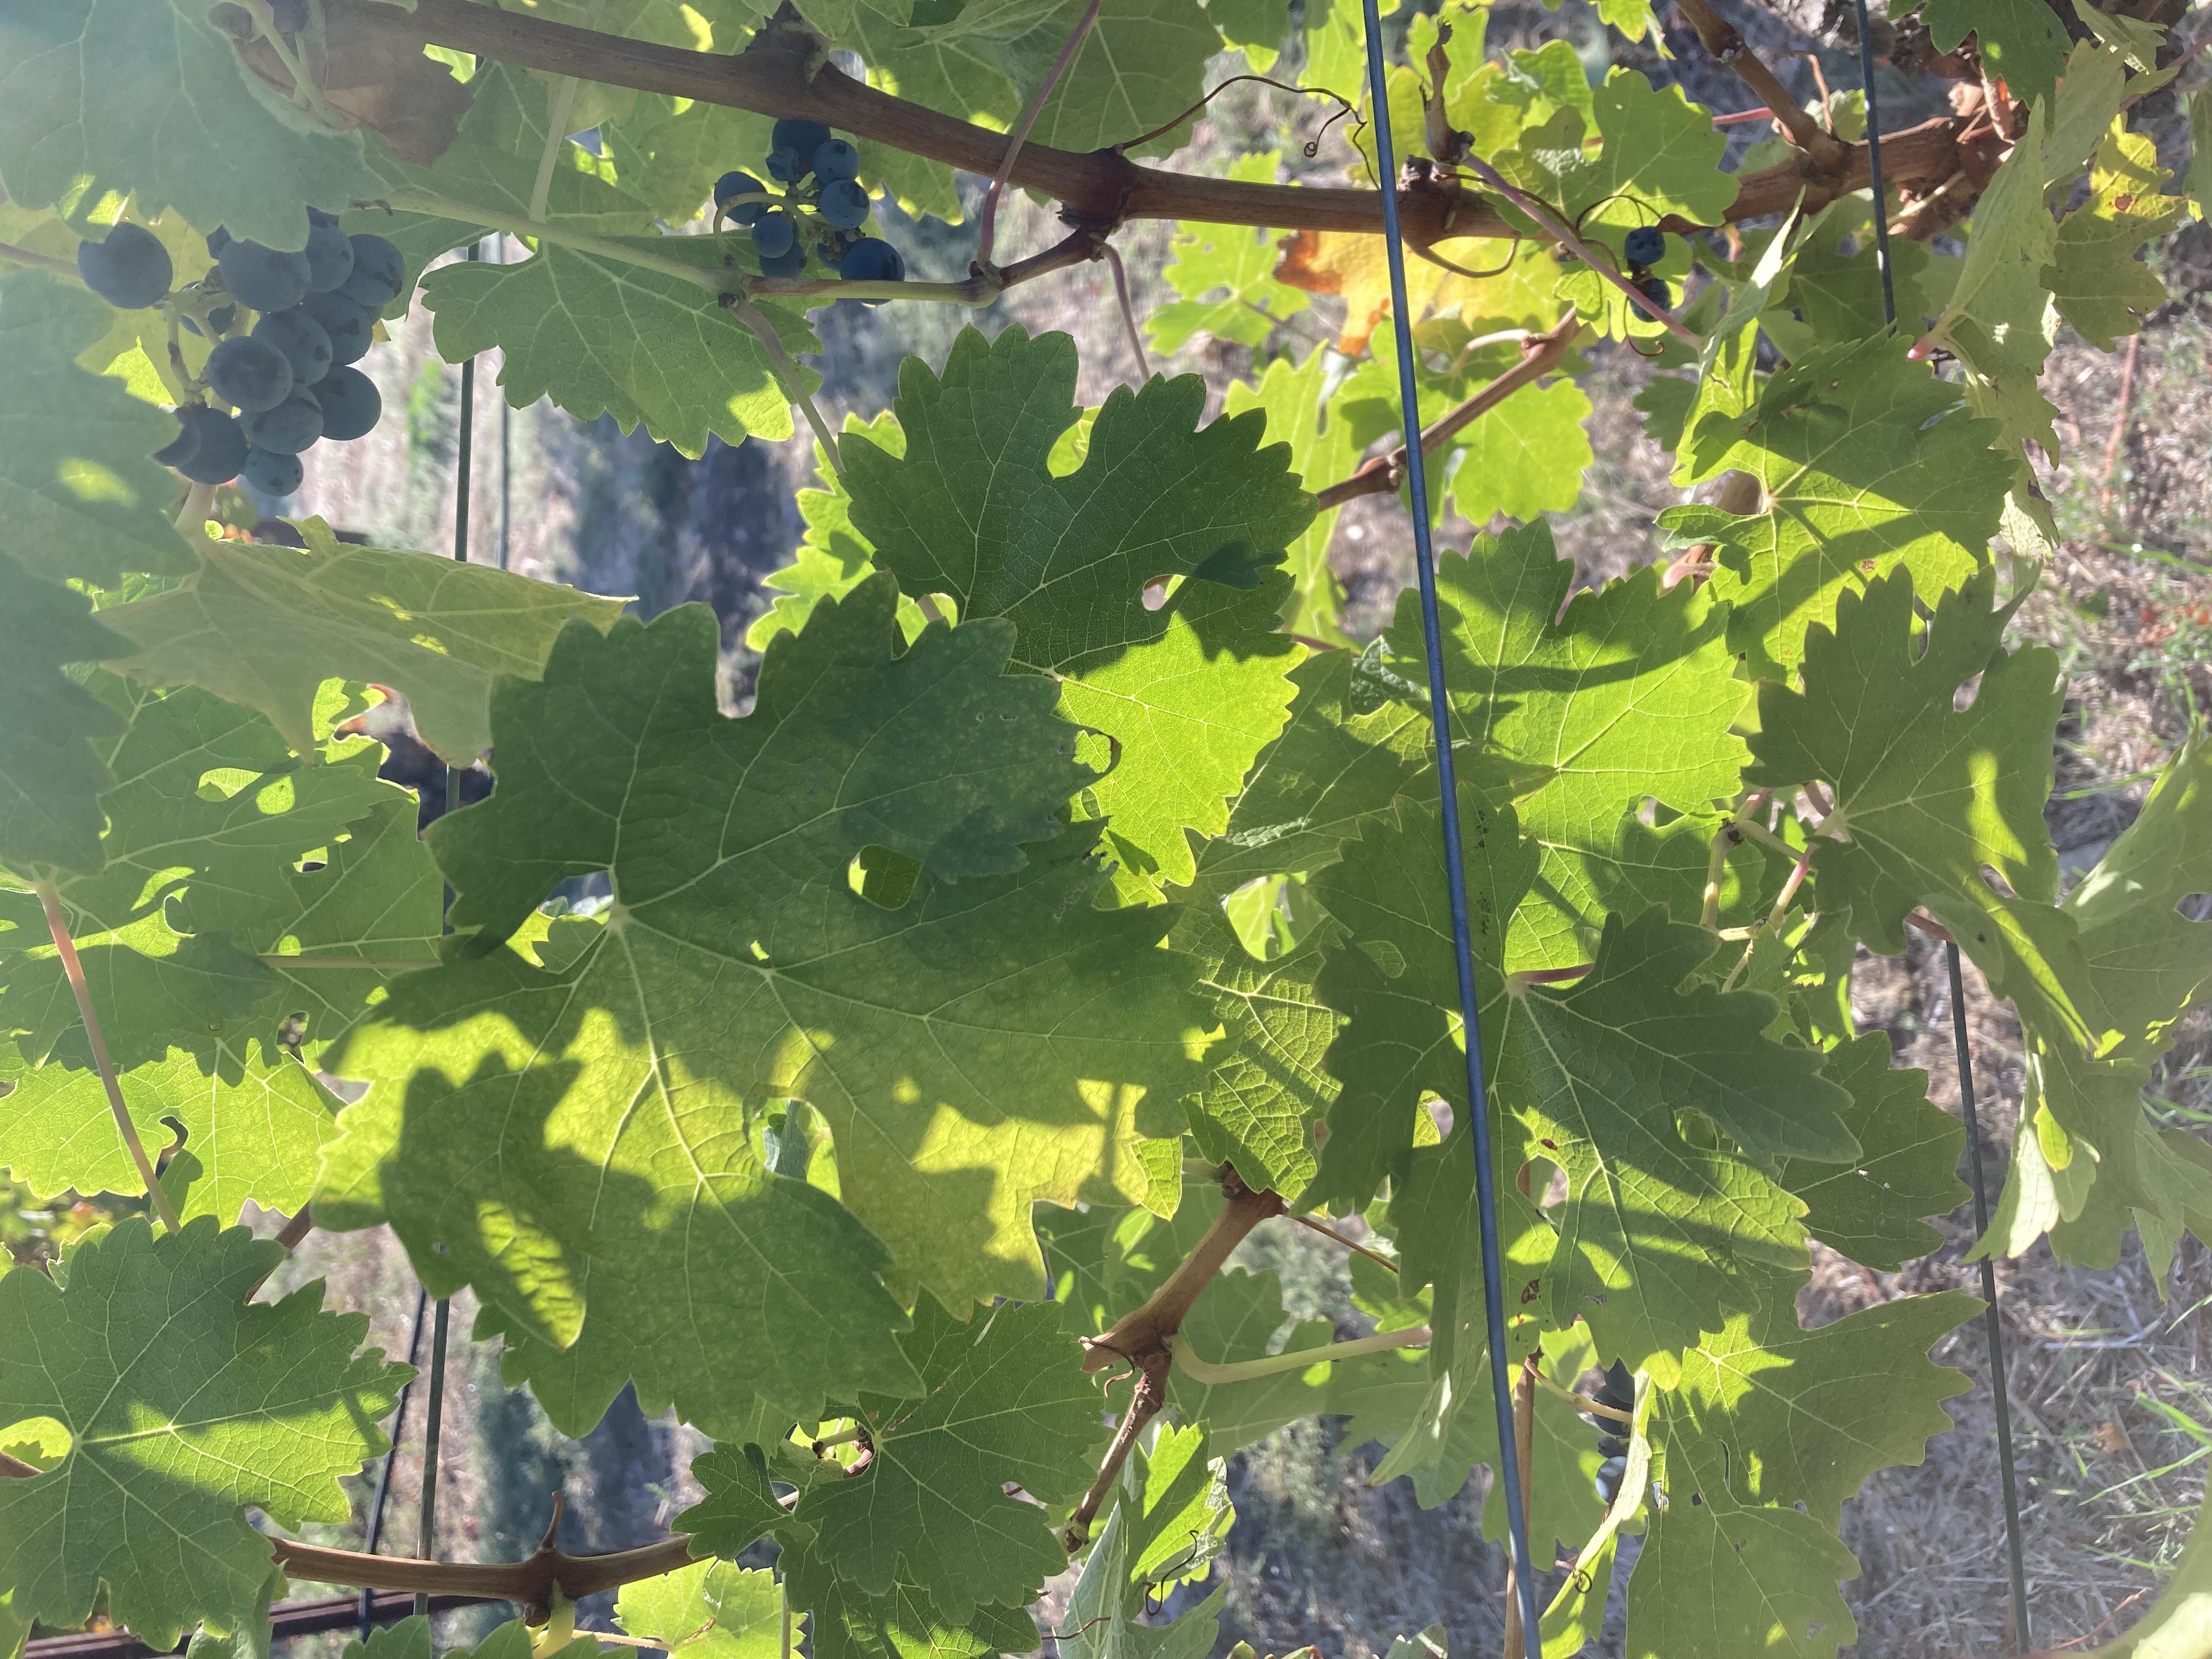
Label: No Virus